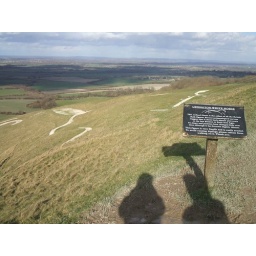
above the white horse